Keep Louisville Weird

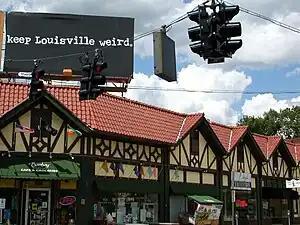
A "Keep Louisville Weird" billboard in East Louisville's Highlands district, specifically, the Bonnycastle neighborhood

"Keep Louisville Weird" is a popular slogan adopted by the Louisville Independent Business Alliance (LIBA) that appears on bumper stickers as well as numerous signs and public buildings throughout Louisville, Kentucky and its surrounding metro area, especially in The Highlands district. A variation of the slogan, "Keep Highland Weird", is also used in the Highlands district. It originated from the "Keep Austin Weird" slogan and is intended to promote local businesses, though it has evolved into an all-encompassing slogan that secondarily promotes individuality, expressionism, local art, as well as atypical lifestyle choices and leisure activities. The slogan frequently inspires articles and debate that attempt to quantify the exact level to which Louisville is considered weird, unusual or eccentric.